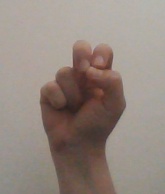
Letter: gaaf